Luca Cardelli

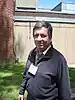

Luca Andrea Cardelli is an Italian computer scientist who is a research professor at the University of Oxford, UK. Cardelli is well known for his research in type theory and operational semantics. Among other contributions, in programming languages, he helped design the language Modula-3, implemented the first compiler for the (non-pure) functional language ML, defined the concept of "typeful programming", and helped develop the experimental language Polyphonic C#.